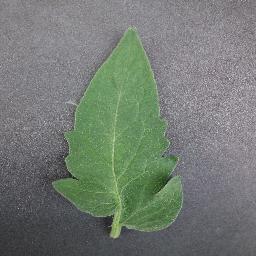
Label: Tomato___healthy